Timothy Sylvester Hogan (judge)

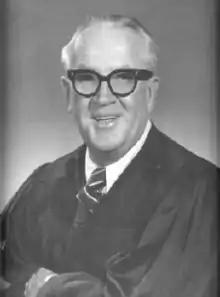

Timothy Sylvester Hogan (September 23, 1909 – January 30, 1989) was a United States district judge of the United States District Court for the Southern District of Ohio.